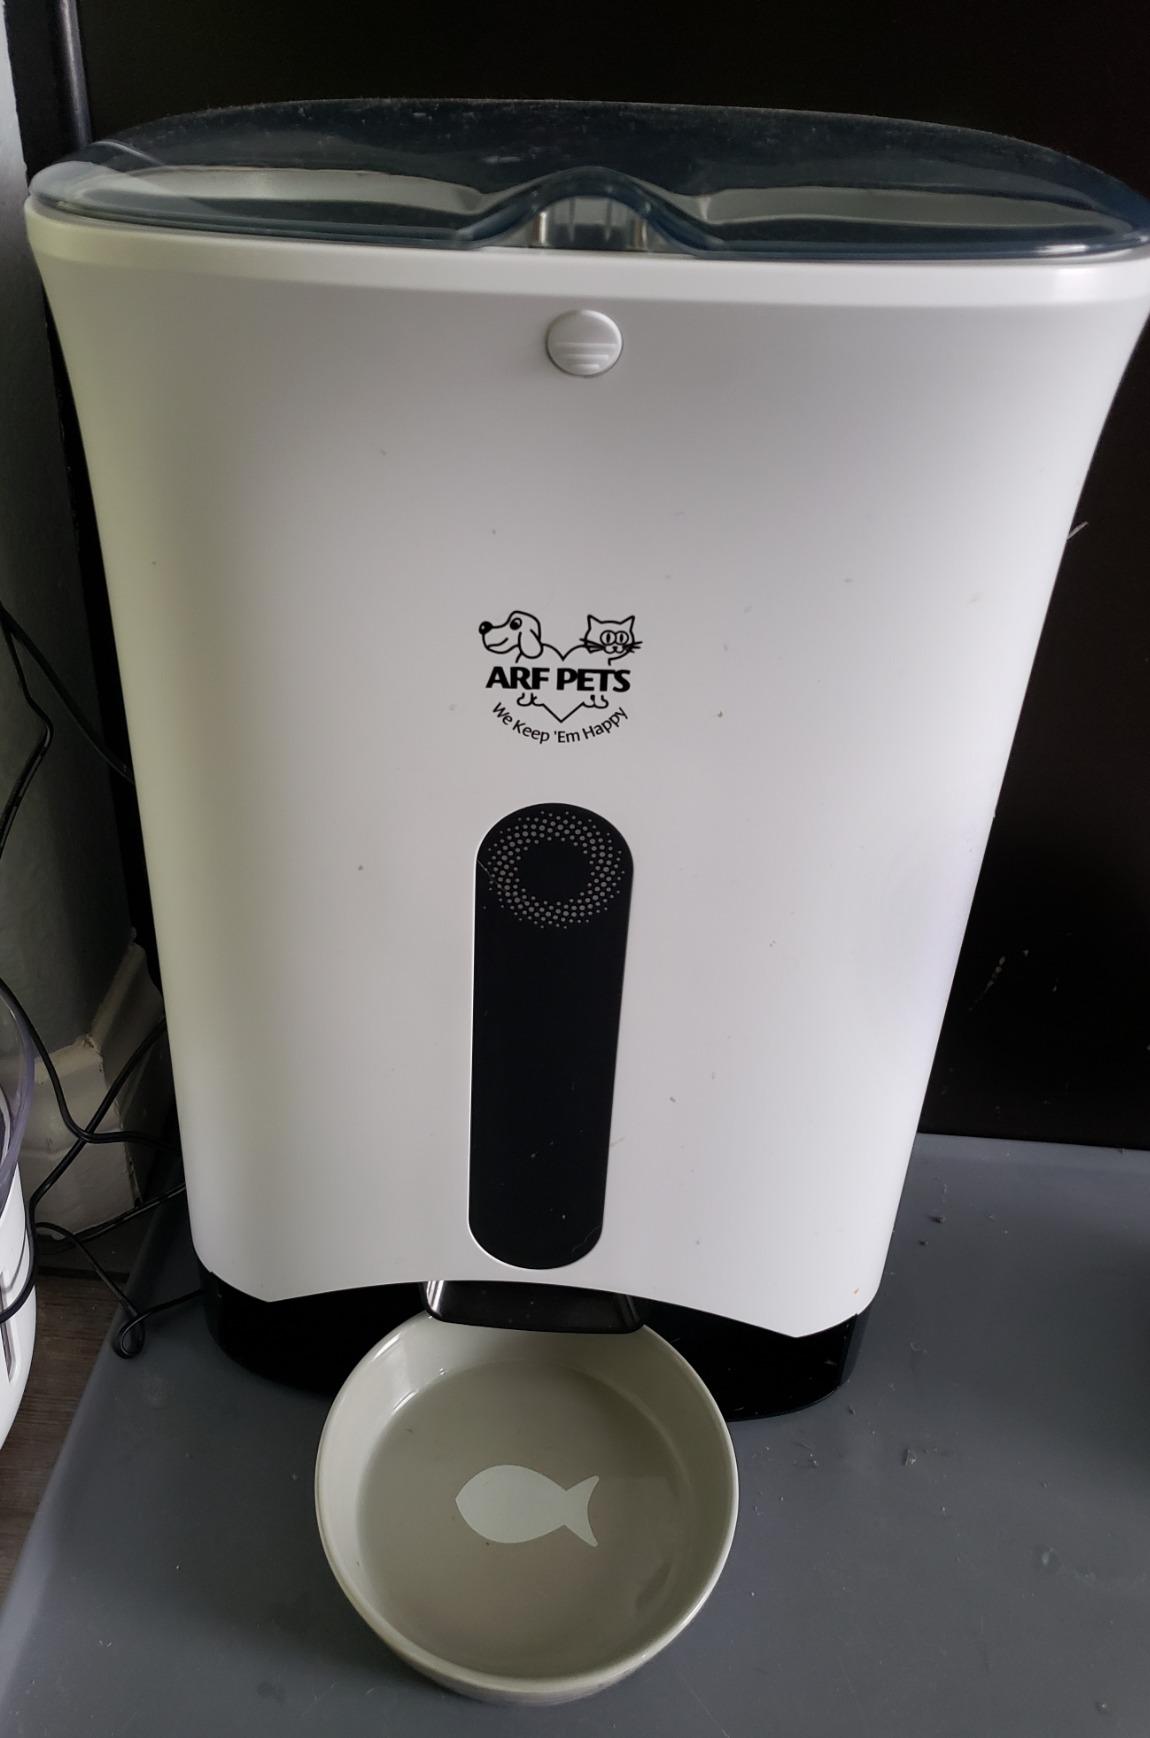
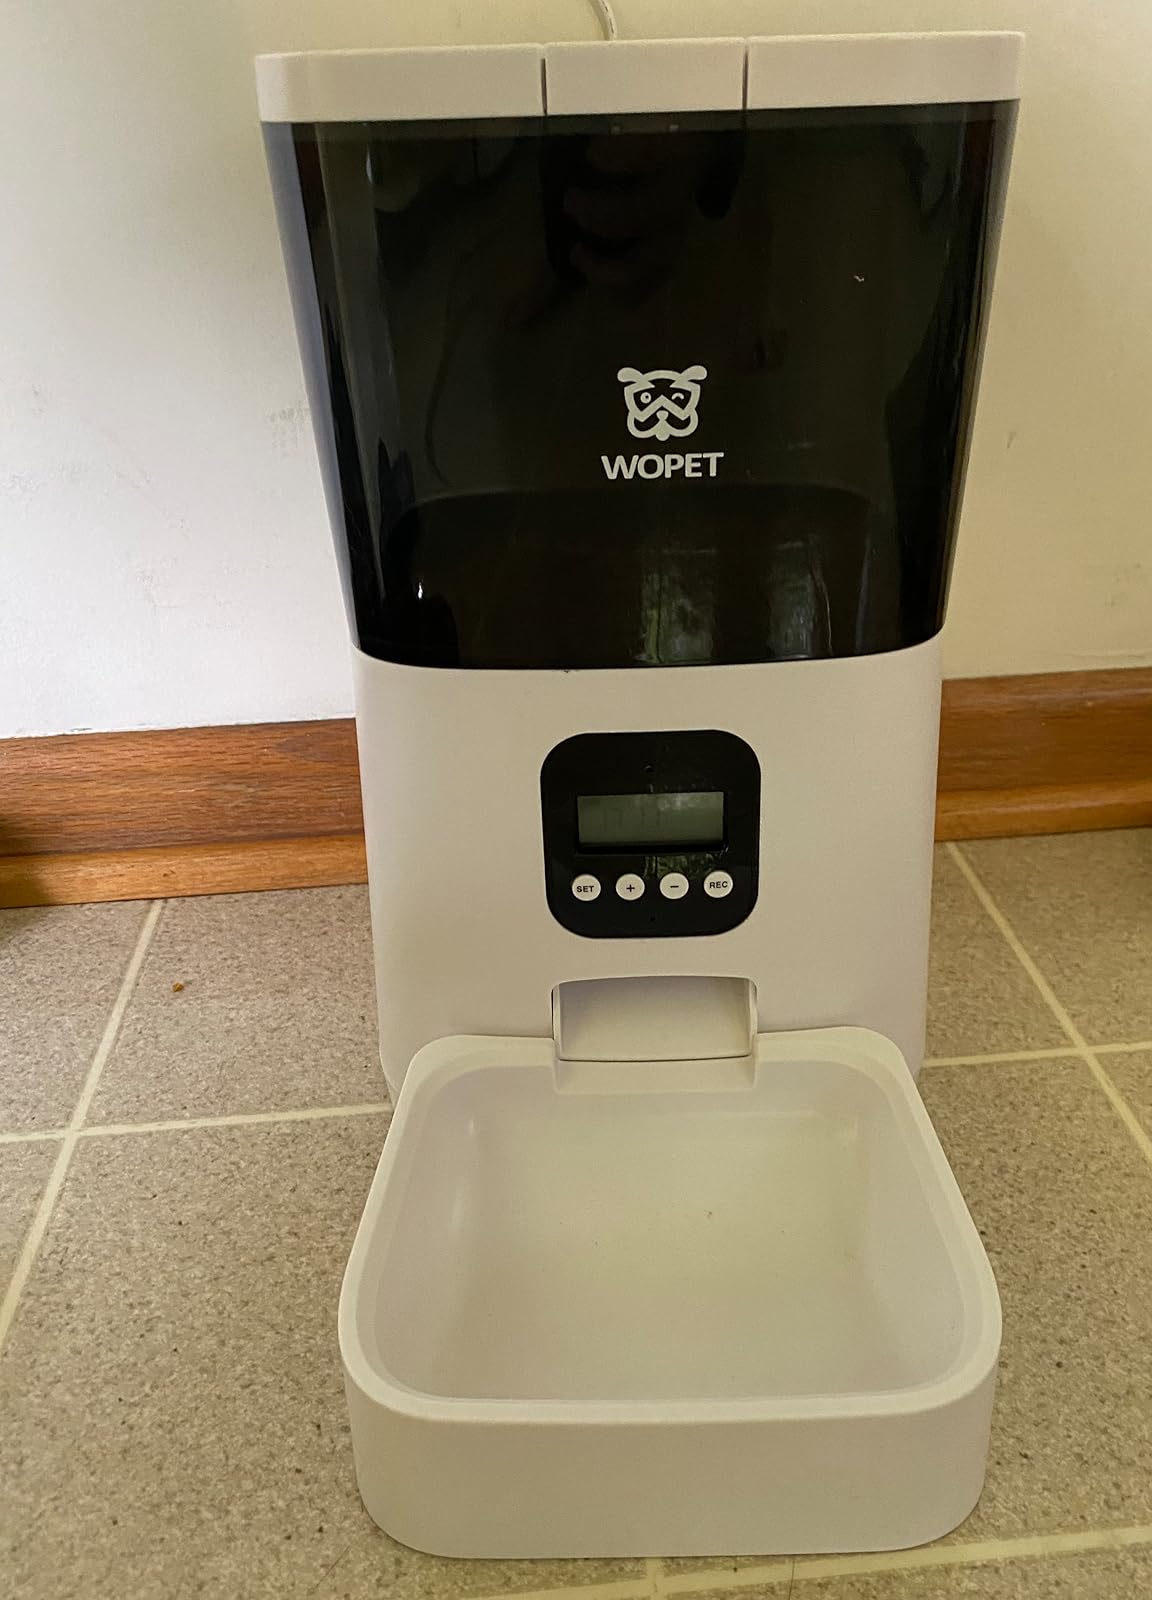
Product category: items_feeder
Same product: no